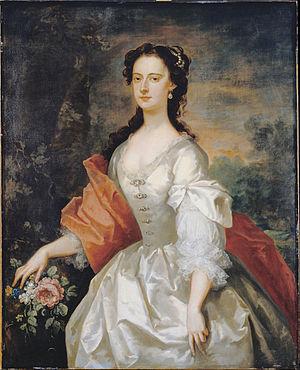
John Vanderbank est un artiste peintre et un illustrateur anglais, proche de Louis Chéron et qui fut célèbre à Londres sous le règne de George Iᵉʳ.